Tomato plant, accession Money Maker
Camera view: horizontal (90 deg, fisheye); turntable rotation: 90 degrees
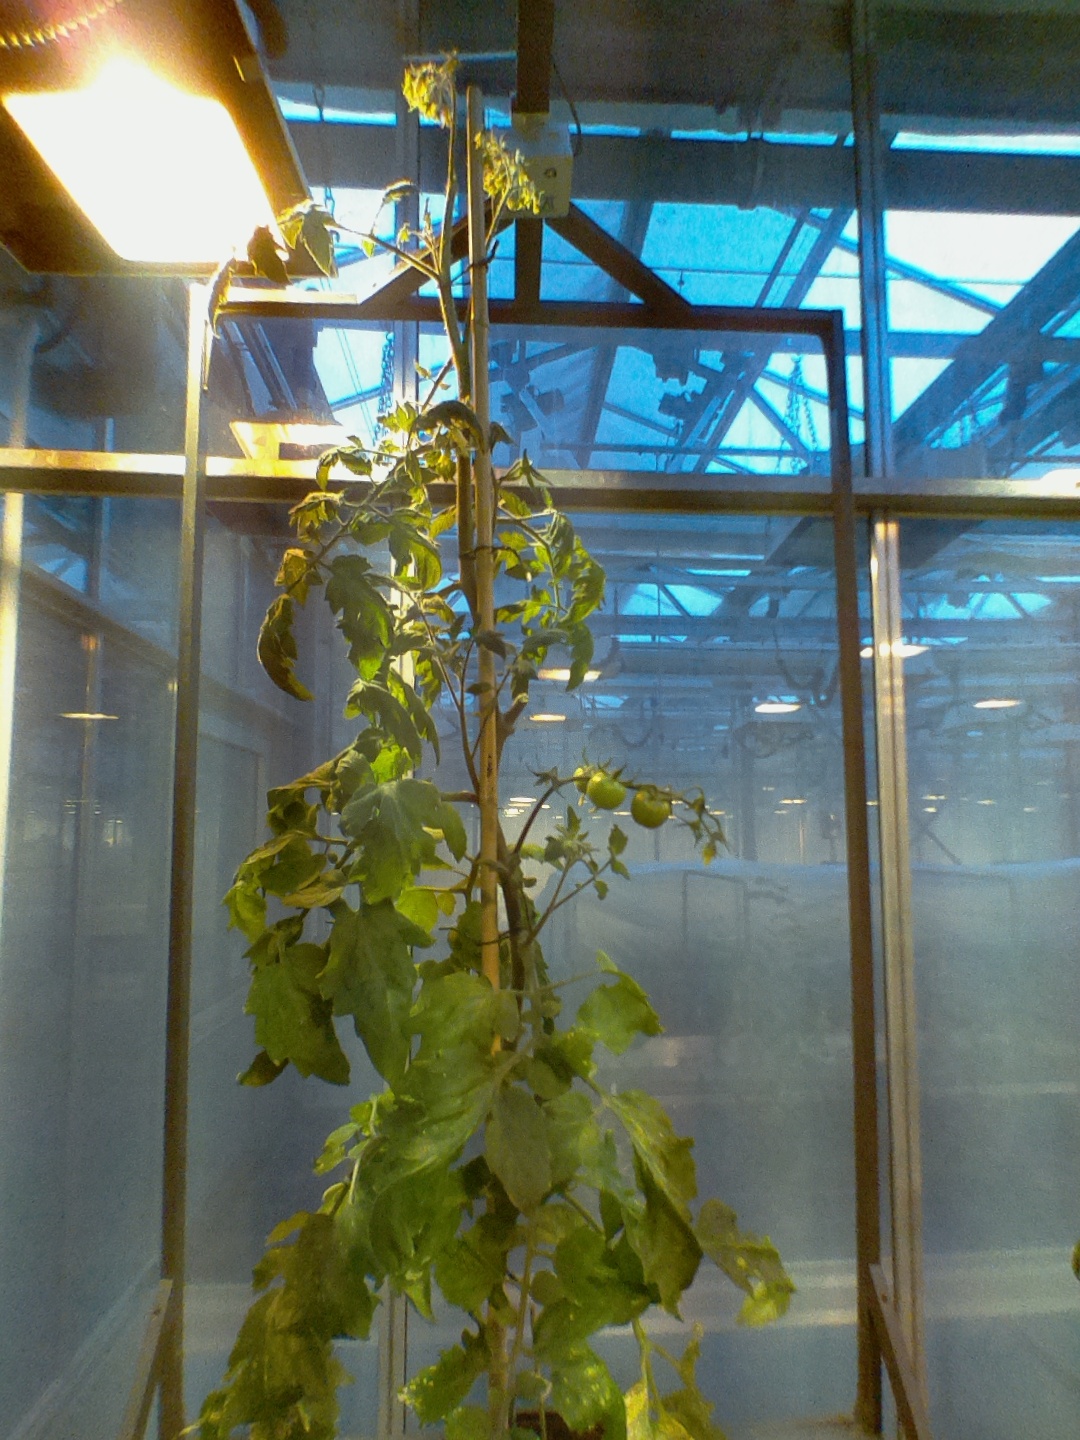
BBCH growth stage 73: 30%-40% of final fruit size